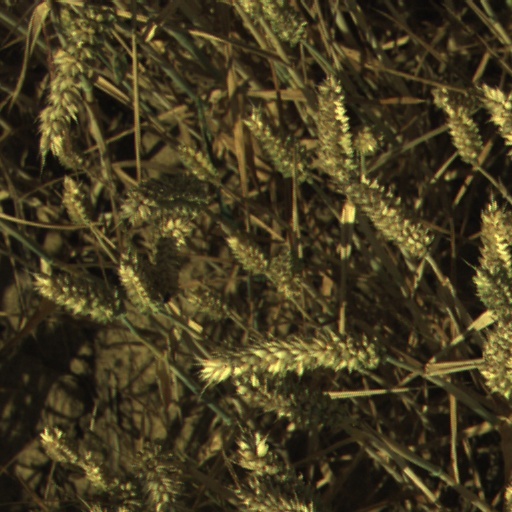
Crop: wheat